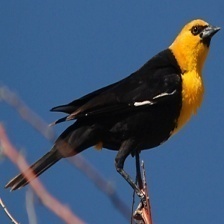
Species: YELLOW HEADED BLACKBIRD
Scientific name: XANTHOCEPHALUS